Kozienice

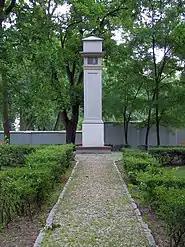
Monument commemorating the birth of Polish King Sigismund I the Old in Kozienice

History of the town dates back to 1206, when – together with neighboring villages, Kozienice was owned by the Norbertine Nuns from Płock. Subsequently, it used to belong to Polish crown, and remained so until the Partitions of Poland. In 1326 Kozienice was incorporated by King Władysław I the Elbow-high. Located on the ancient road from Kraków to Vilnius and on the edge of the Kozienice Forest, the town became one of favorite retreats of King Władysław II Jagiełło, who founded a church there in 1394. Due to close proximity of the Kozienice Forest and, thus the easily accessible wood supply a pontoon bridge was built over the river, which was later moved to Czerwińsk and used by Polish troops to cross the Vistula (Wisła) between June 30 and July 3, 1410 (see Polish–Lithuanian–Teutonic War).